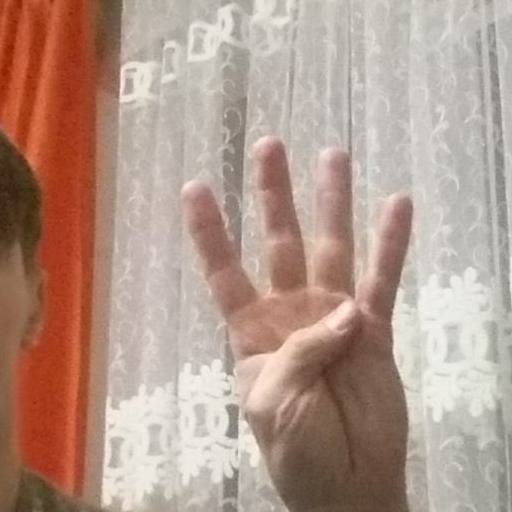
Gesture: four